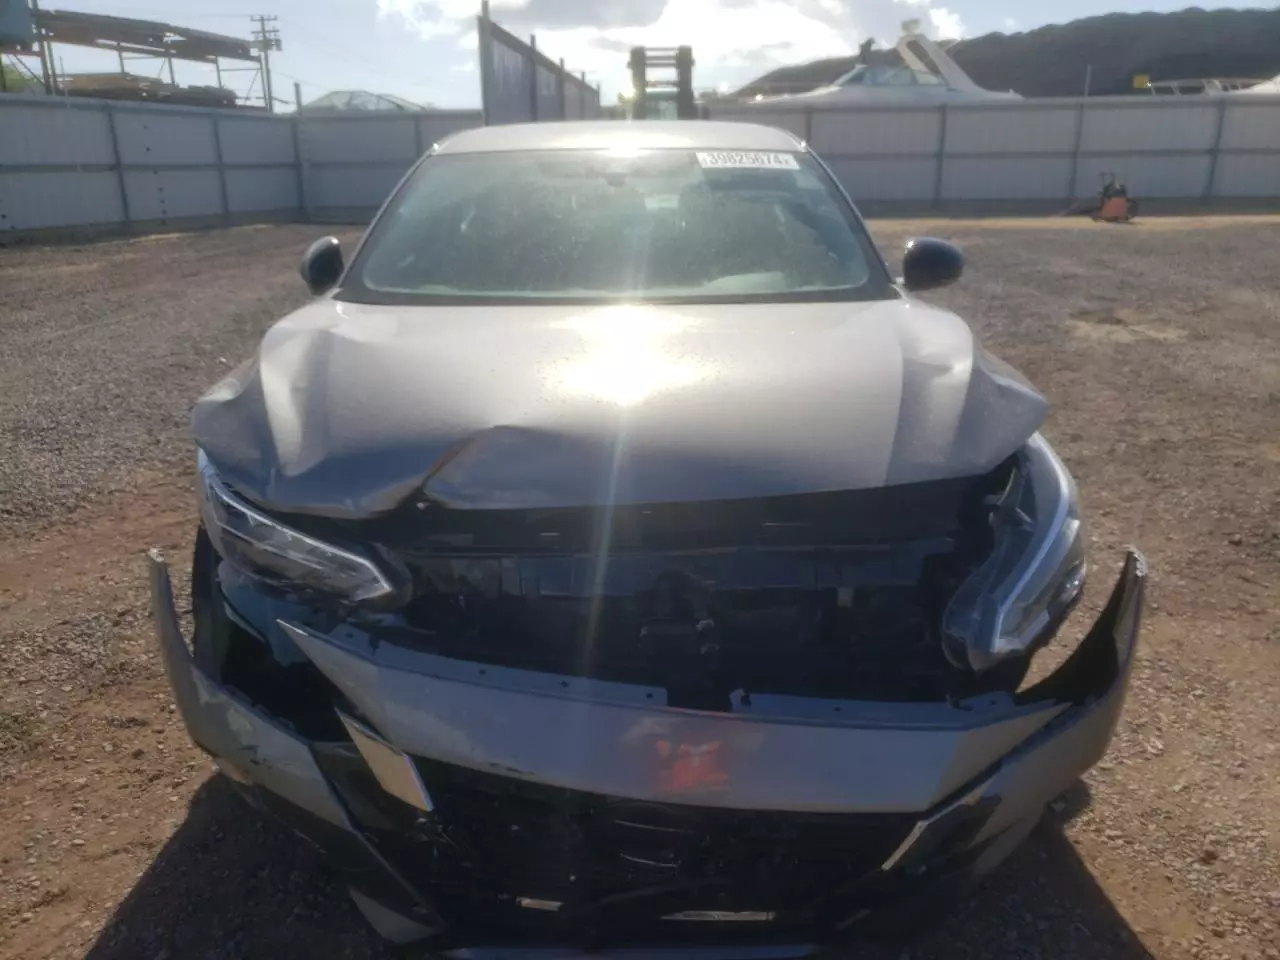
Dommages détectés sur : pare-choc avant, feu avant droit, capot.
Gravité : majeur